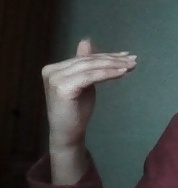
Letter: khaa